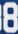
Number: 8